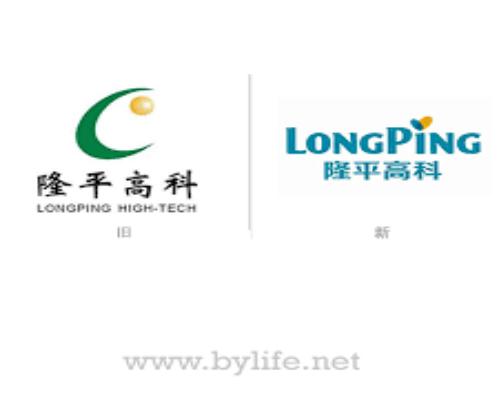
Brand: longping
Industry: Others